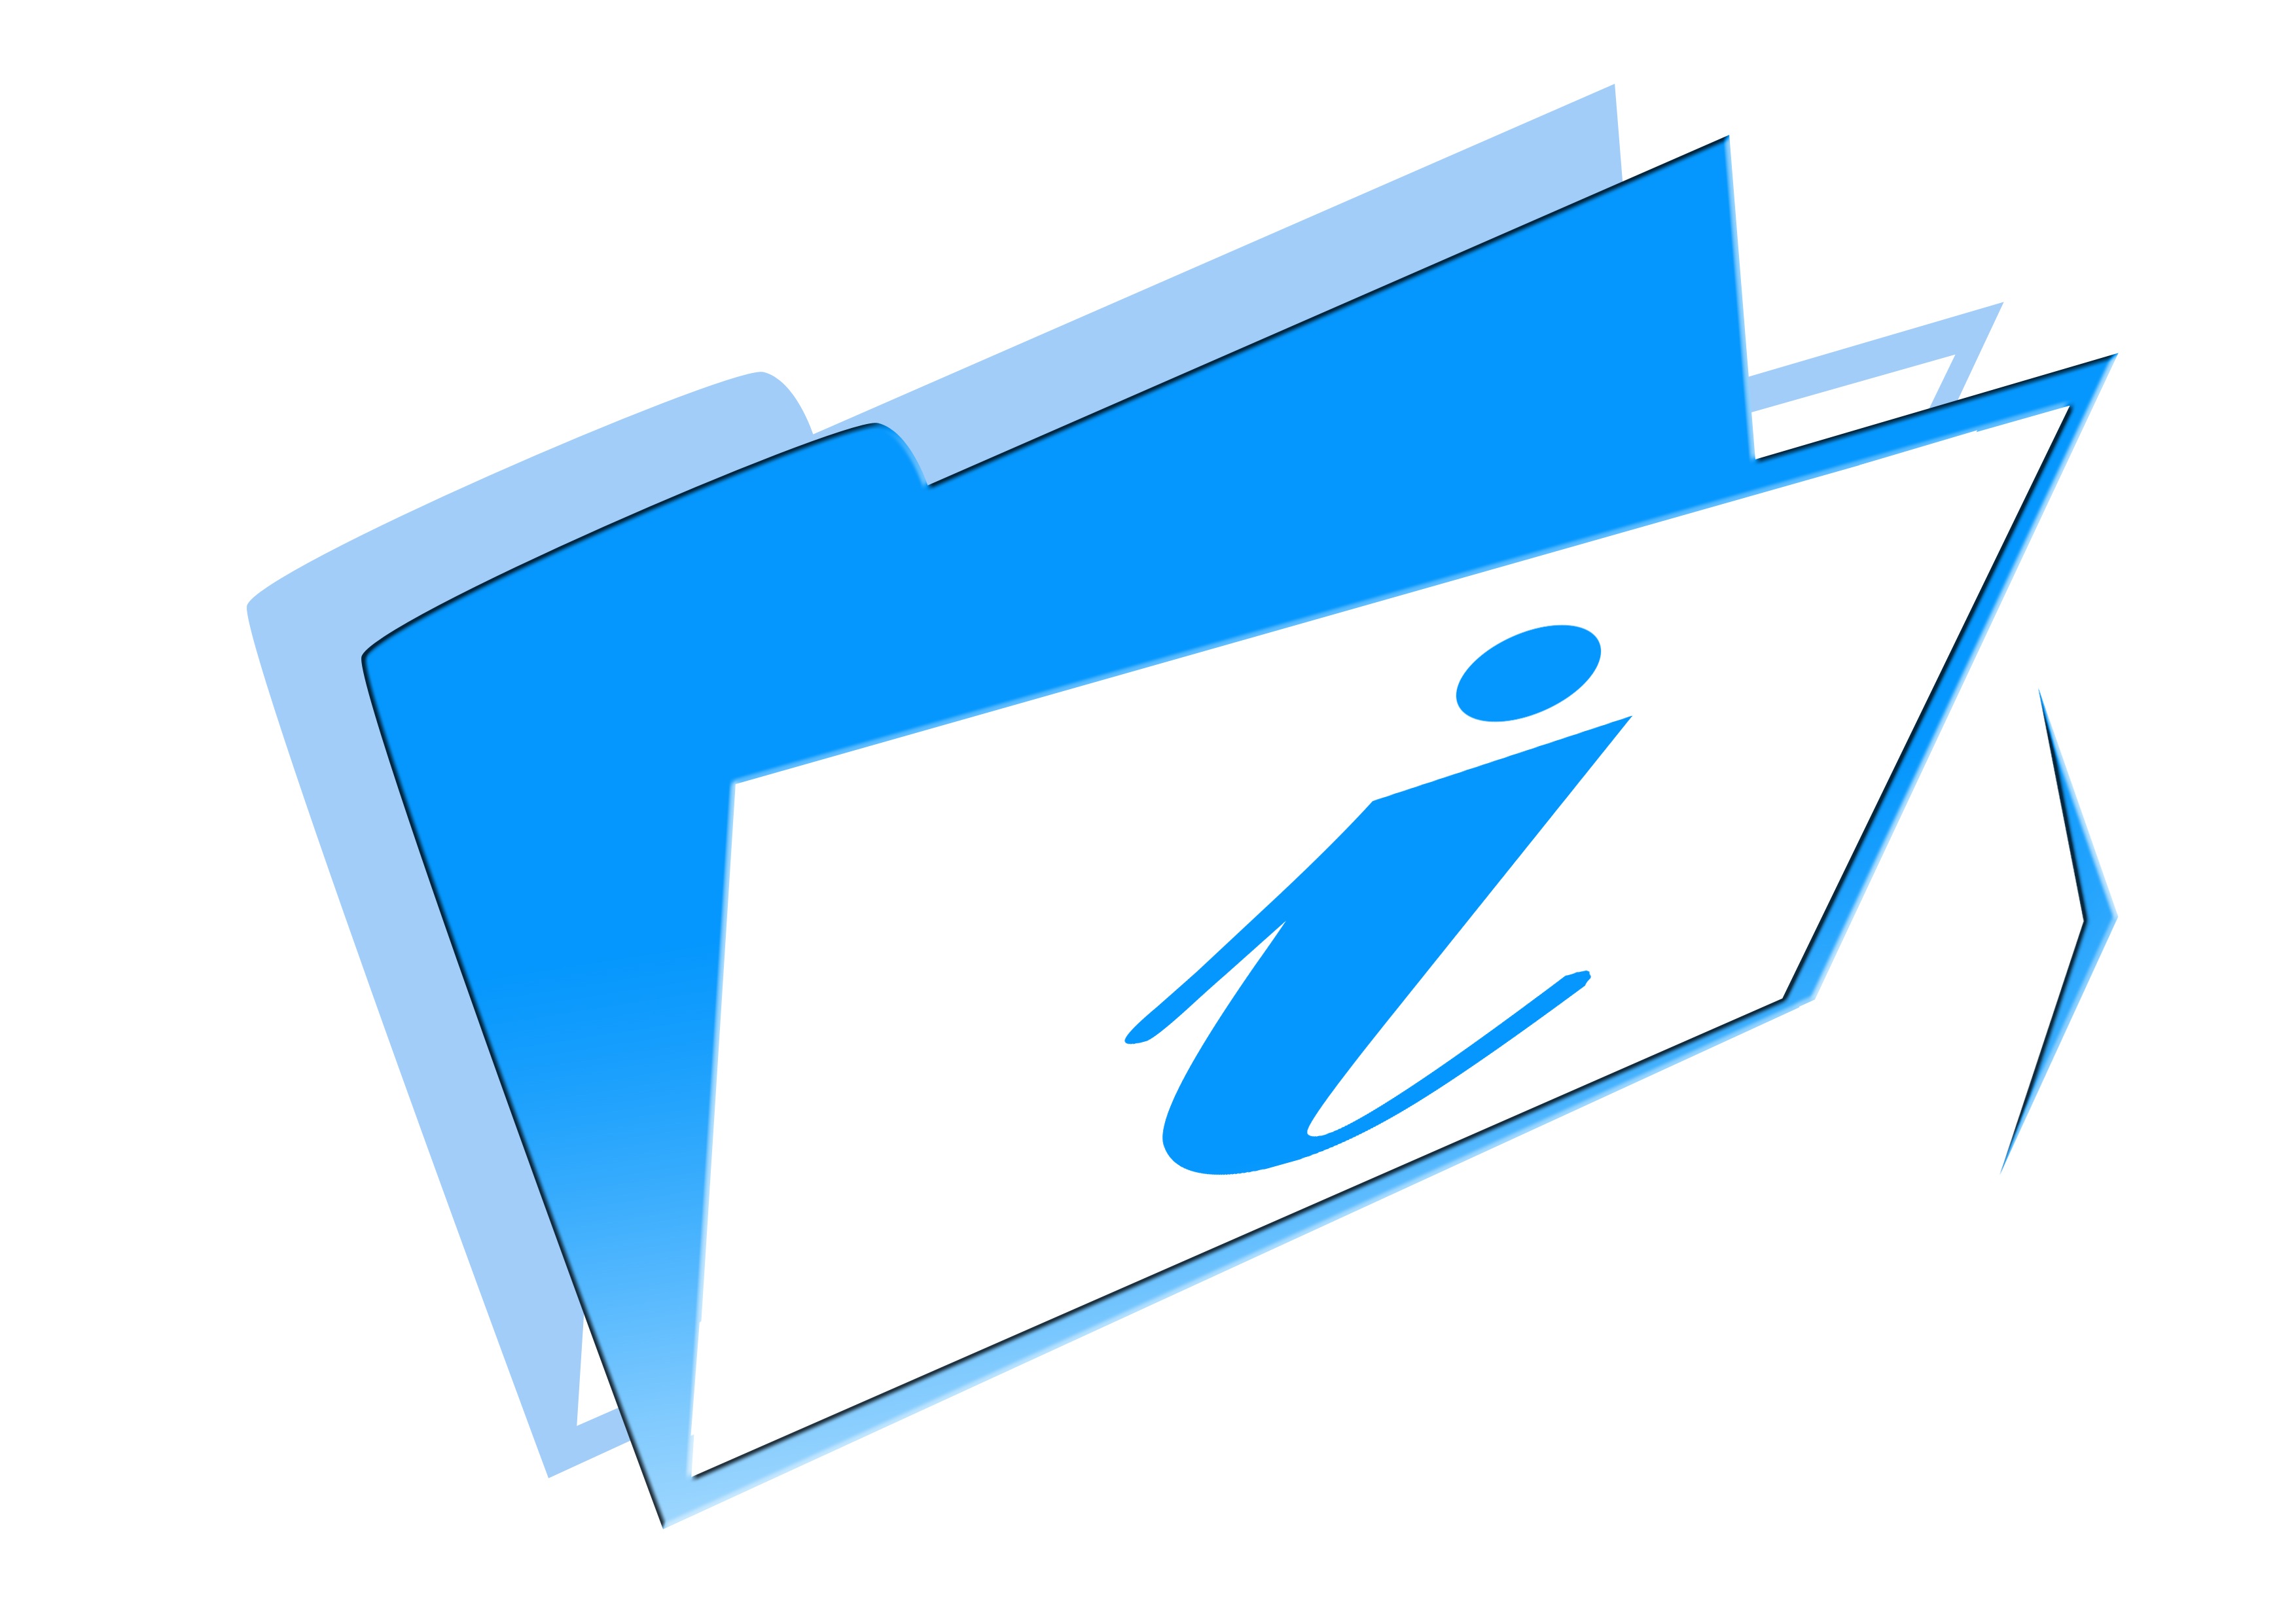
wing, line, communication, brand, product, font, decision, illustration, logo, diagram, message, icon, information, news, notice, shape, opening, tips, delivery, support, embassy, info, announcement, topics of the day, proclamation, briefing, clip art, notification, response, bulletin, rumor, memorandum, day messages, sign of life